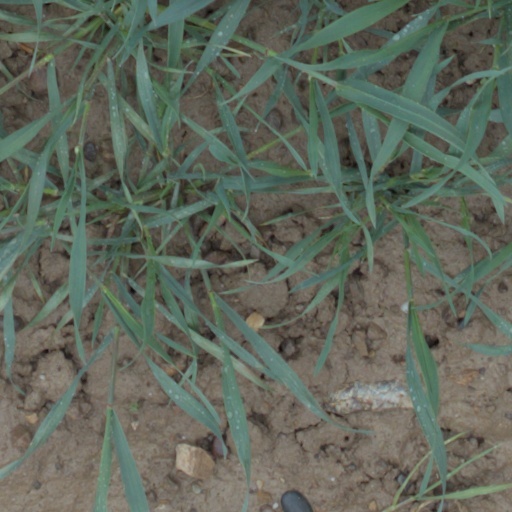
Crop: wheat